History of Iran

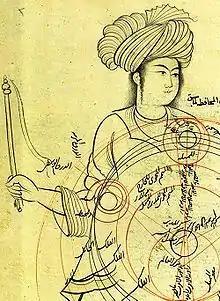

In 633, when the Sasanian king Yazdegerd III was ruling over Iran, the Muslims under Umar invaded the country right after it had been in a bloody civil war. Several Iranian nobles and families such as king Dinar of the House of Karen, and later Kanarangiyans of Khorasan, mutinied against their Sasanian overlords. Although the House of Mihran had claimed the Sasanian throne under the two prominent generals Bahrām Chōbin and Shahrbaraz, it remained loyal to the Sasanians during its struggle against the Arabs, but the Mihrans were eventually betrayed and defeated by their own kinsmen, the House of Ispahbudhan, under their leader Farrukhzad, who had mutinied against Yazdegerd III. Yazdegerd III fled from one district to another until a local miller killed him for his purse at Merv in 651. By 674, Muslims had conquered Khorasan (which included Khorasan province and modern Afghanistan and parts of Transoxiana).